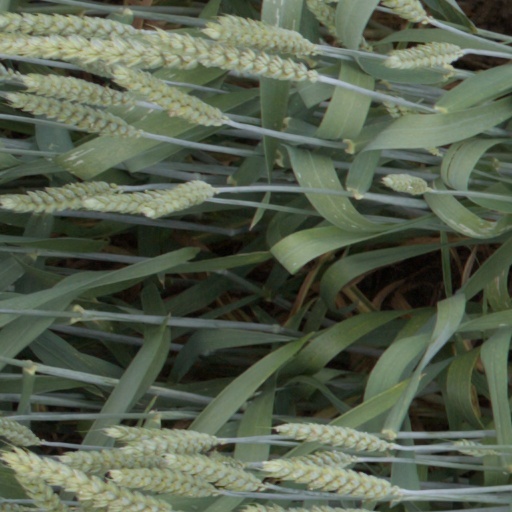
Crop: wheat